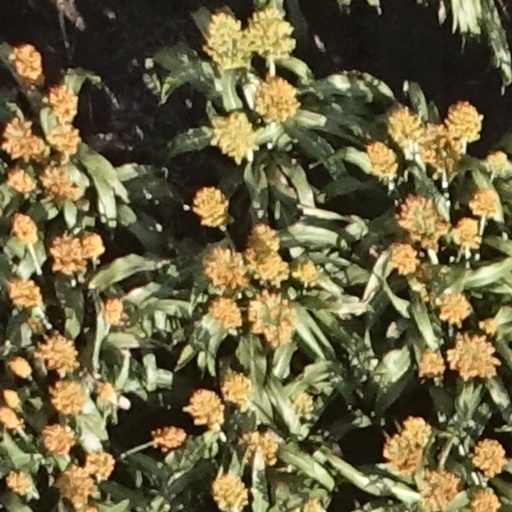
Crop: sorghum